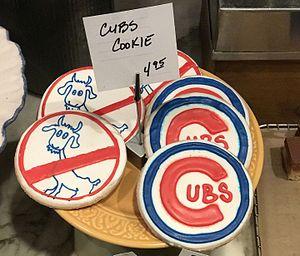
La malédiction de Billy Goat était une superstition associée aux Cubs de Chicago, une équipe américaine de la Ligue majeure de baseball.